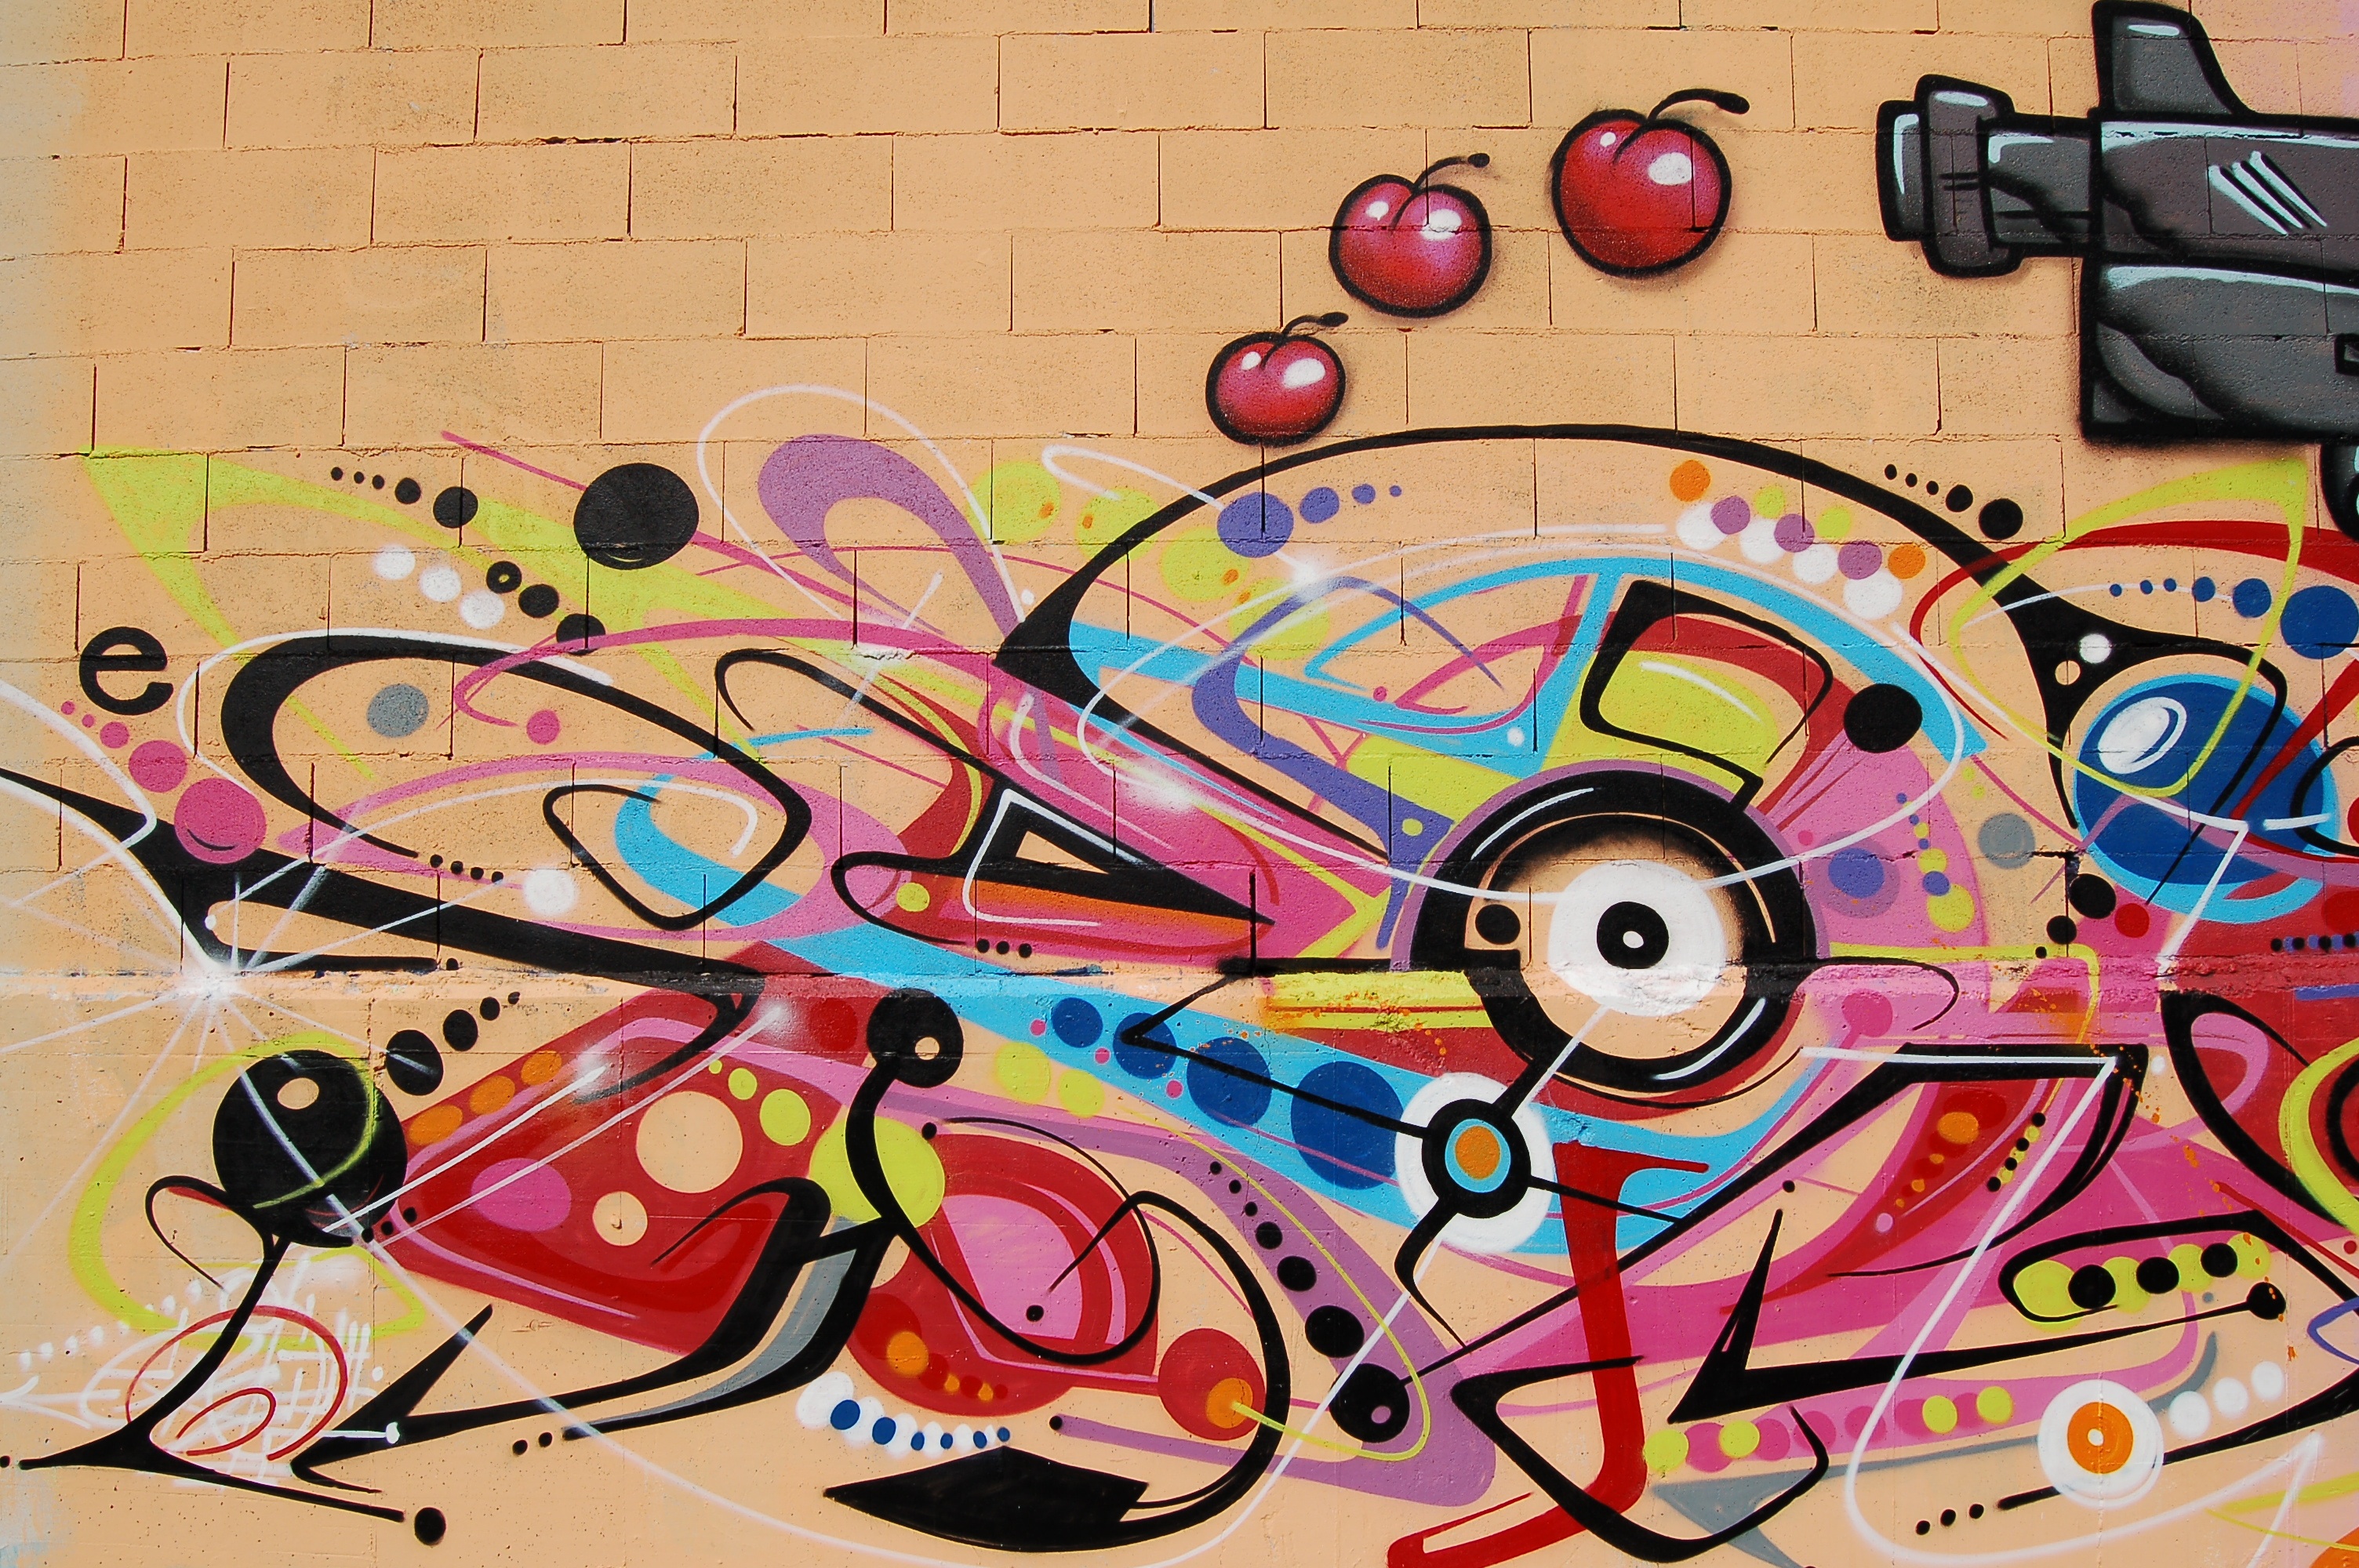
graffiti, art, illustration, mural